Świnoujście

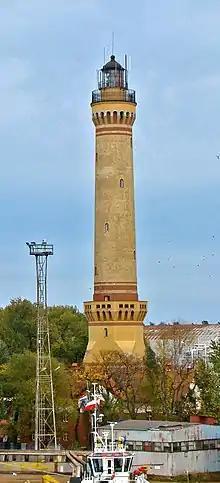
Świnoujście Lighthouse is Poland's tallest lighthouse, and one of the tallest such structures in the world.

The first human settlements in areas that are now Świnoujście appeared five thousand years ago, as confirmed by archaeological findings. According to Polish historiography, the area was included in the emerging Polish state in the 10th century by first Polish ruler Mieszko I.